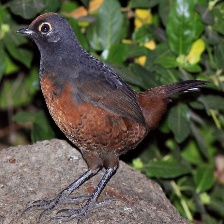
Species: BLACK THROATED HUET
Scientific name: PTEROPTOCHOS TARNII